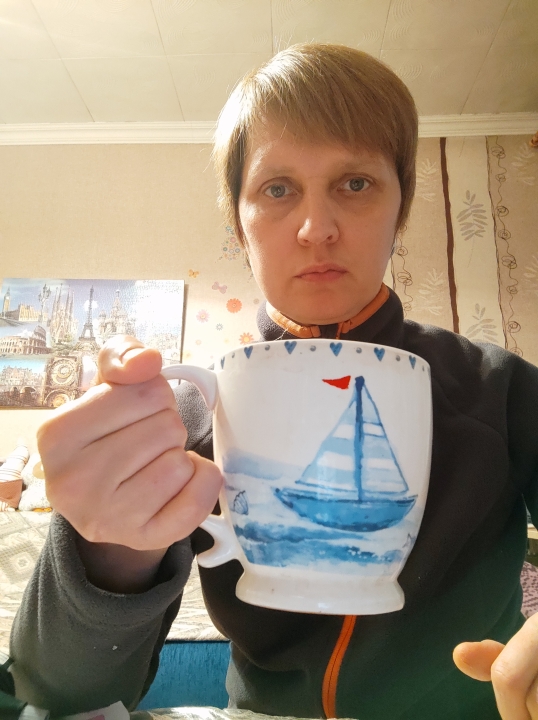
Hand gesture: no_gesture